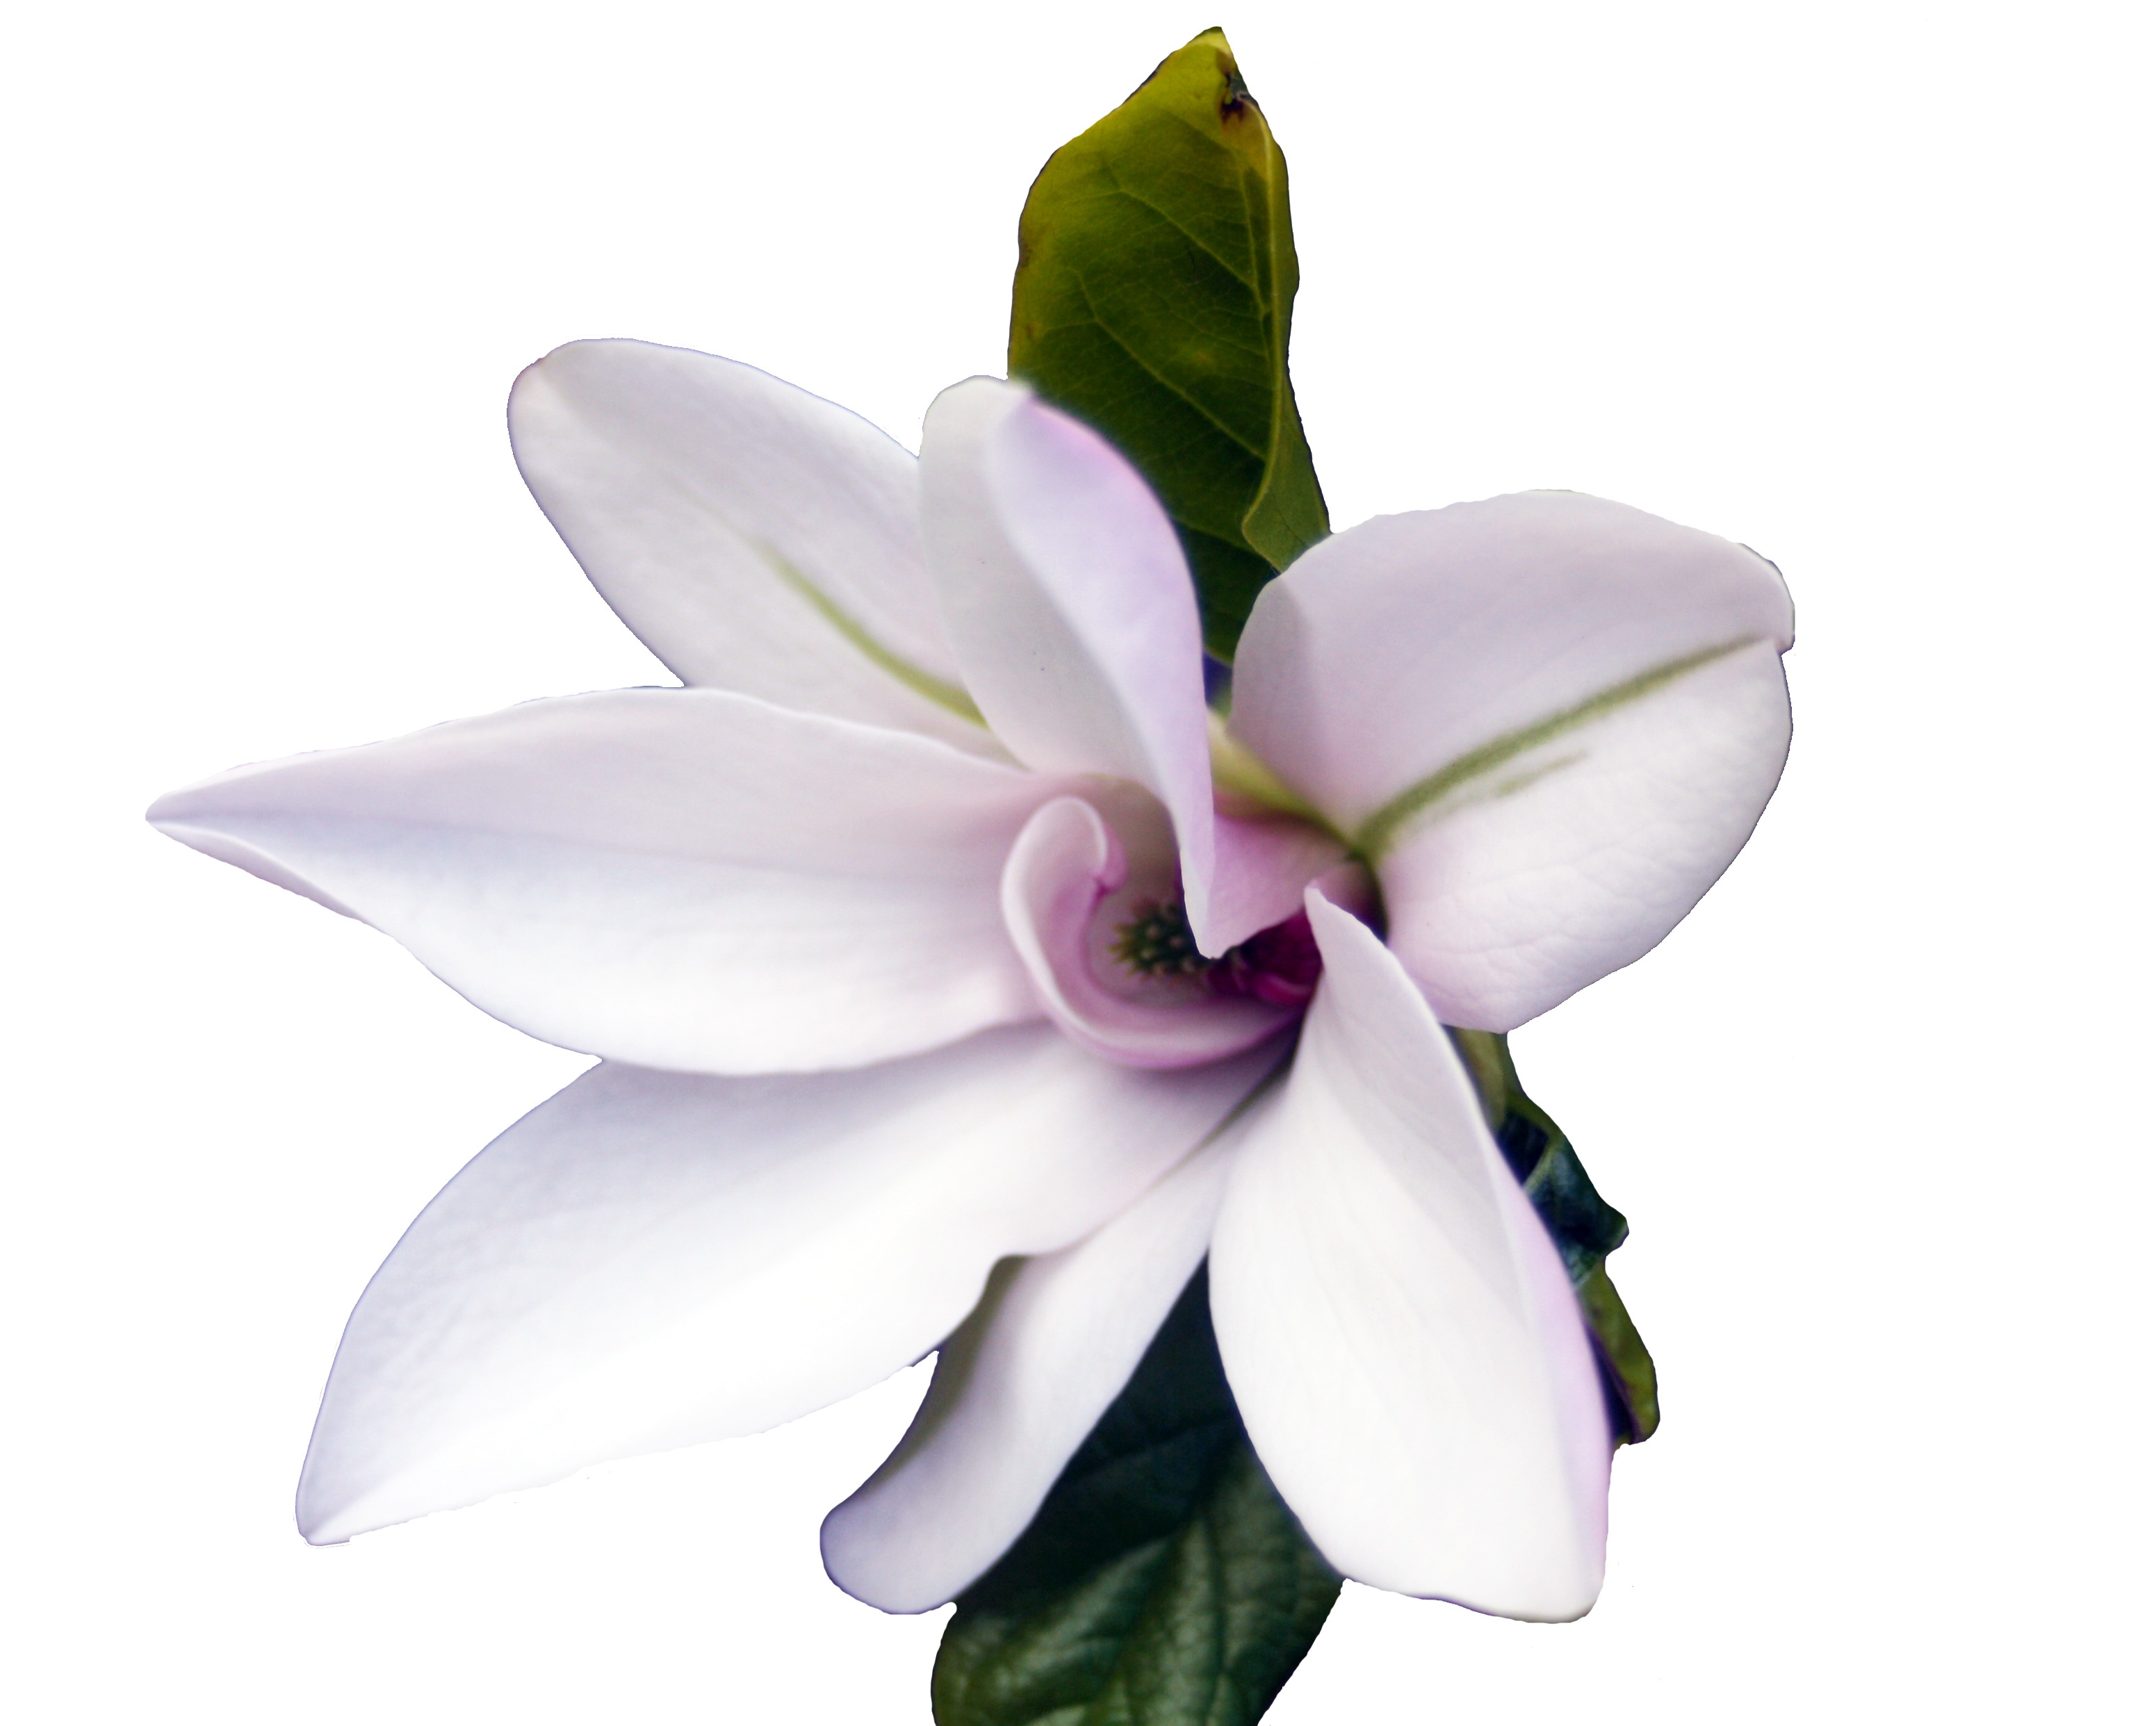
blossom, plant, flower, petal, bloom, isolated, spring, pink, lily, magnolia, tender, flowering plant, cut flowers, land plant